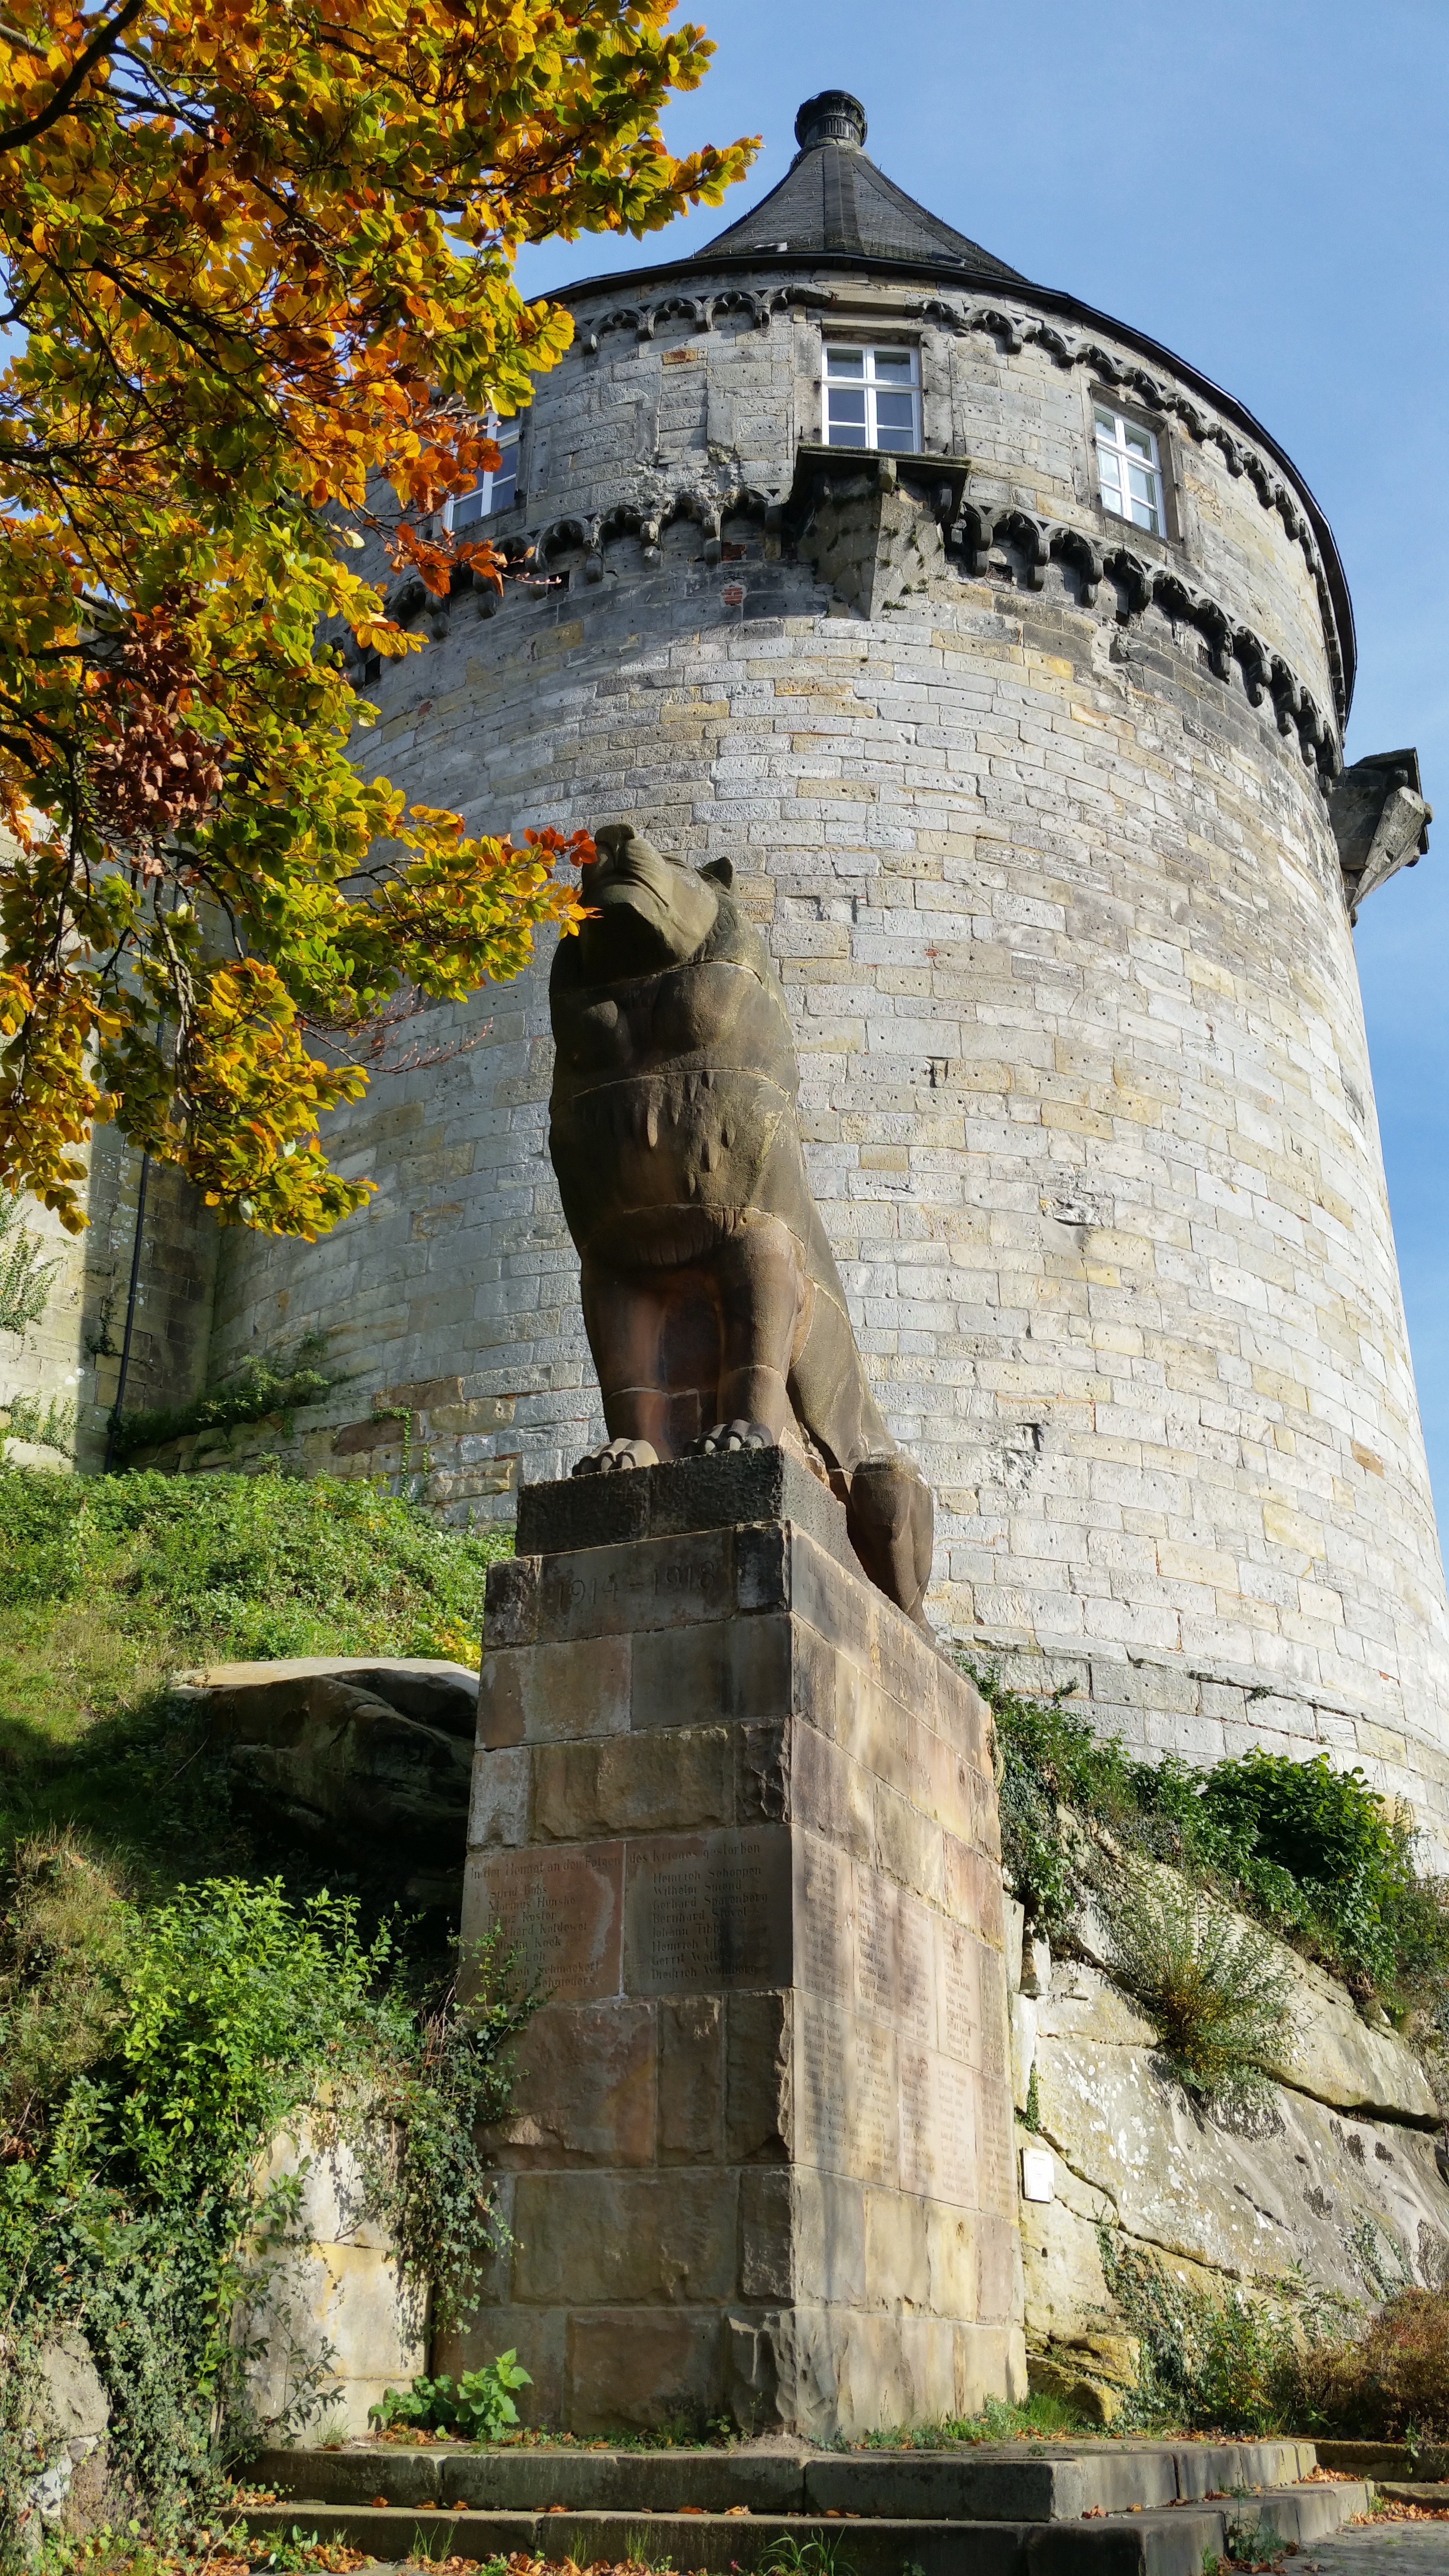
chateau, statue, tower, autumn, castle, lion, leaves, sculpture, stone figure, stone sculpture, castle tower, bad bentheim, ancient history